Radial glial cell

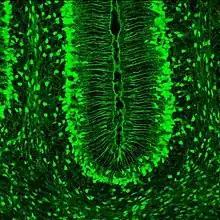
Slcla3 in Bergmann Glia

The characteristics that truly set Müller glia apart from radial glia in other areas of the brain is their possession of optical properties. The majority of the retina is actually largely light scattering, suggesting that Müller glia serve as the main fiber responsible for the relay of light to the photoreceptors in the rear of the retina. Properties that help Müller glia achieve this function include a limited number mitochondria (which are very light scattering), as well as a specialized arrangement of internal protein filaments.